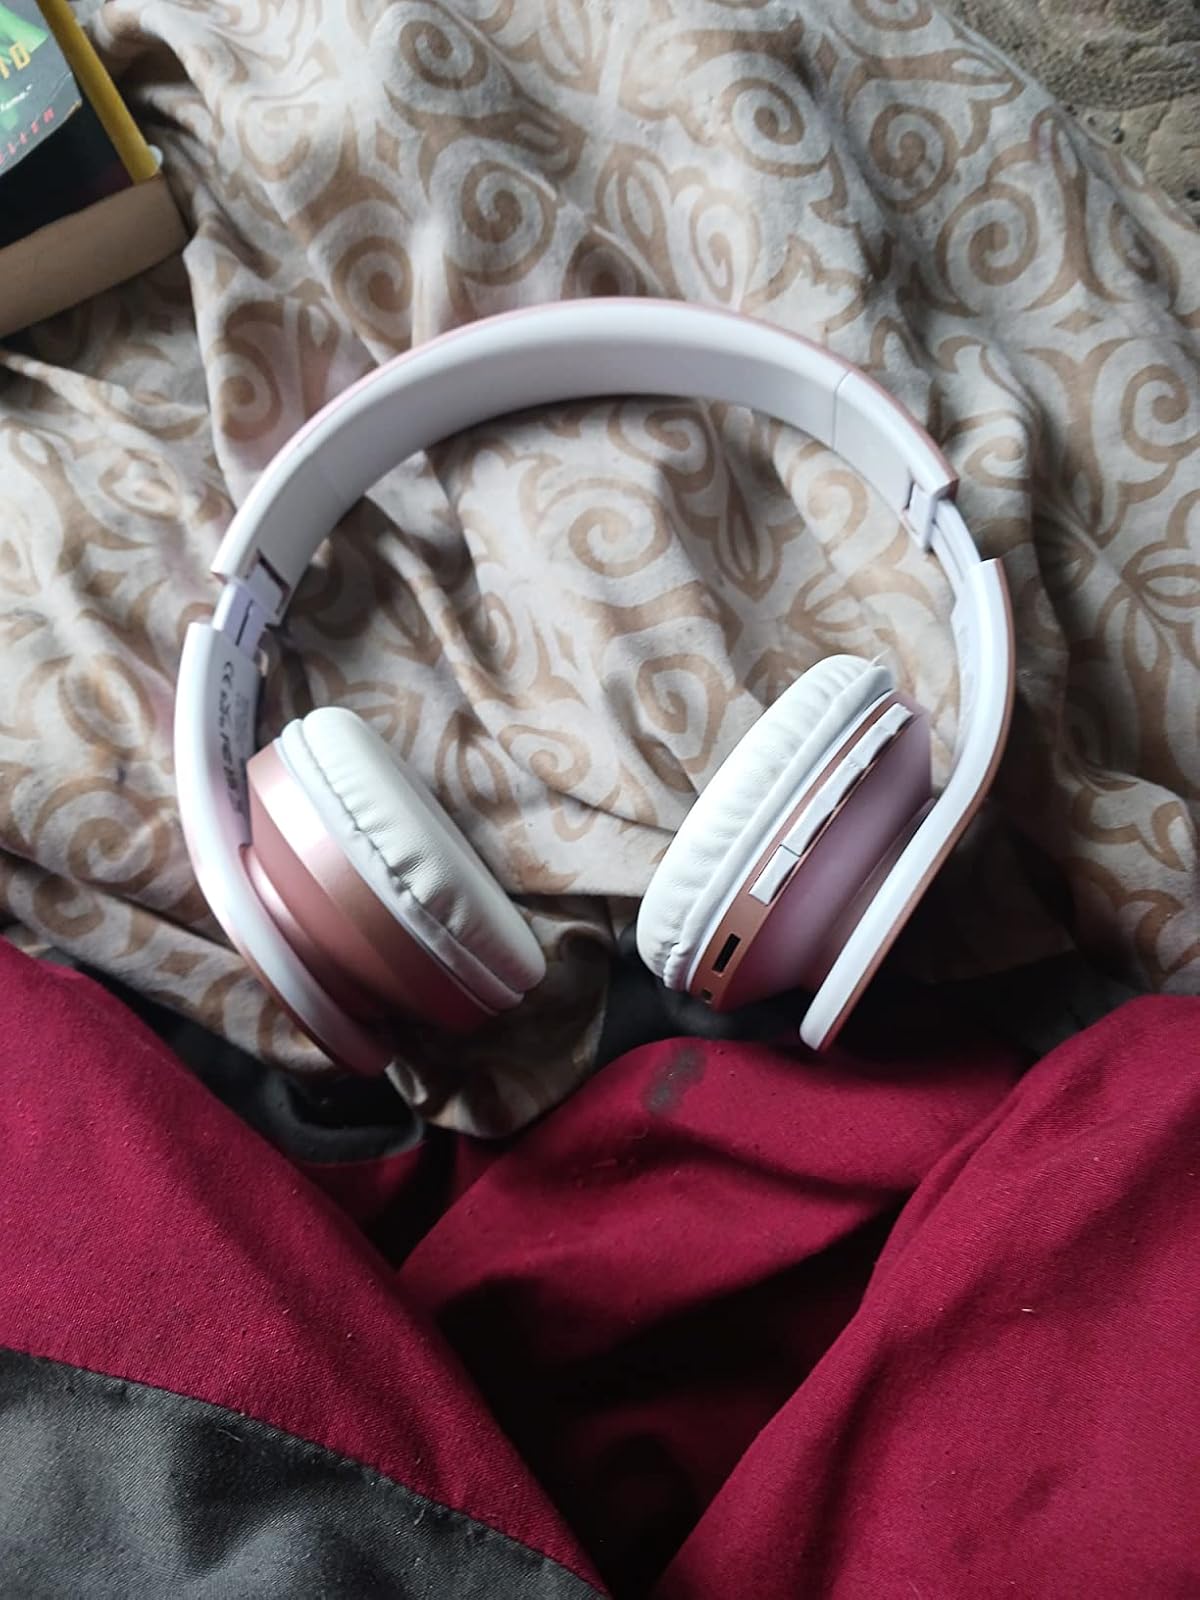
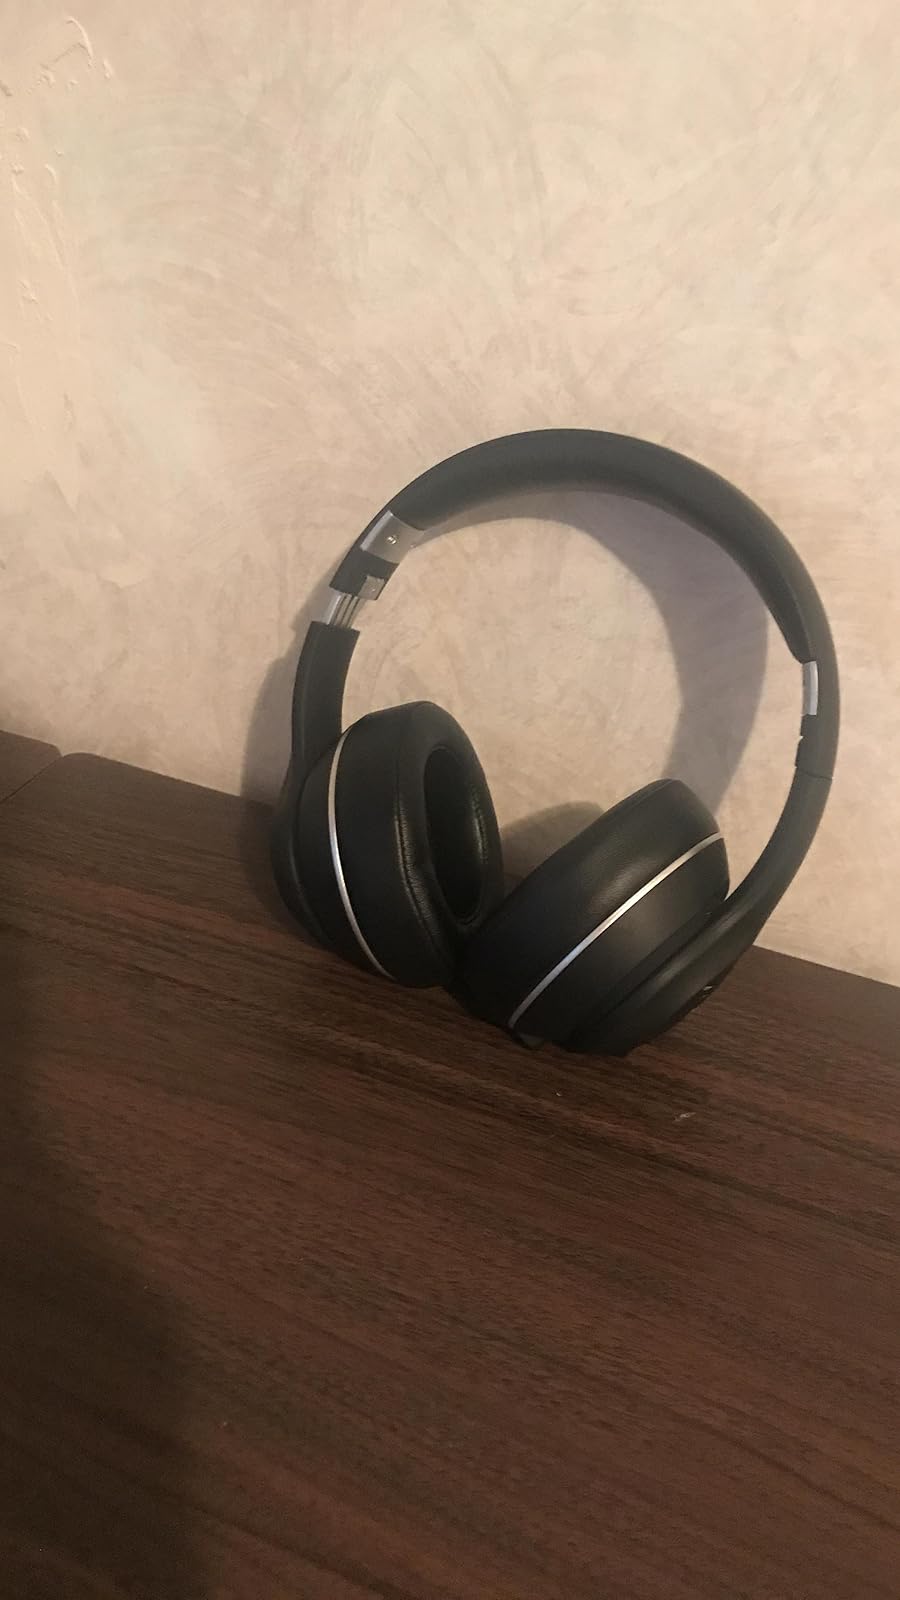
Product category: headphones
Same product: no